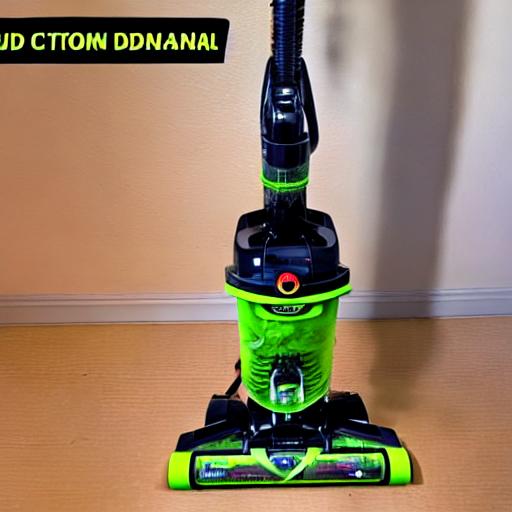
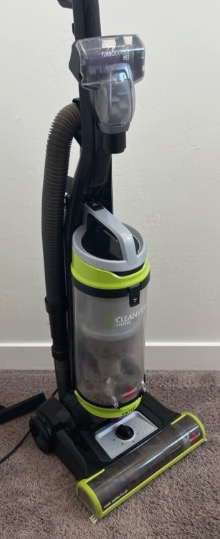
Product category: items_vacuum
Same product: no